Merkava

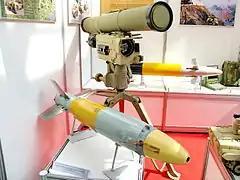
The AT-14 Kornet anti-tank laser-guided missile

The tank carries the Israeli Elbit Systems BMS (Battle Management System; Hebrew: צי"ד), a centralised system that takes data from tracked units and UAVs in theater, displays it on color screens, and distributes it in encrypted form to all other units in a given theater equipped with BMS.